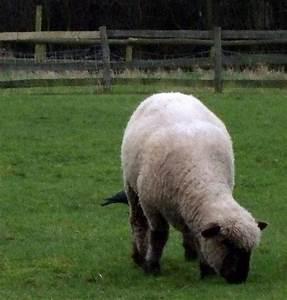
sheep